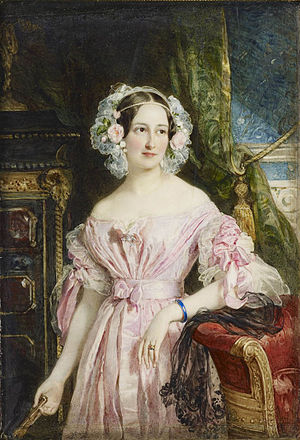
Feodora af Leiningen
Portræt udført af Sir William Charles Ross
Prinsesse Feodora til Leiningen var en tysk prinsesse af Leiningen, der var fyrstinde af Hohenlohe-Langenburg fra 1828 til 1860.